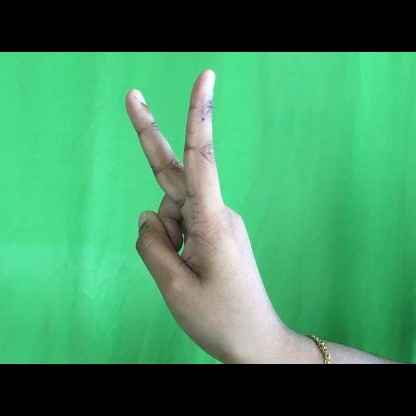
Mudra: Katrimukha